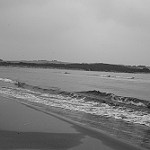
Label: B & W